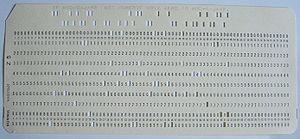
Le codage des caractères sur carte perforée est la pratique consistant à associer un ensemble de perforations différent d'une carte perforée à chaque caractère, ce qui permet d'y enregistrer un texte.